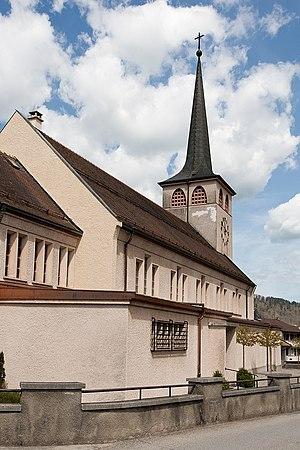
Eglise Saint-Jacques et Saint-Barthélemy à Grandvillard (FR)